Gour Kingdom

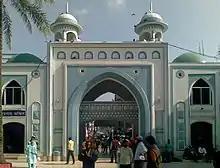
The shrine of Shah Jalal is now a popular site in Sylhet, which has become the "spiritual capital" of Bangladesh.

Govinda successfully settled many Brahmins from all over the Muslim-conquered lands of Deccan, Central India and Bengal to live in his kingdom; which they recognised as a Hindu stronghold. They gained some authority in the kingdom, being favoured by Govinda over the native Hindus for their religious orthodoxy. The elitist Brahmins cooperatively led a movement against members of other religions in Gour. They favoured the Brahmins of Brahmachal brought over during the reign of Brahmajit. The followers of Tantric Buddhism were treated as dalits ("untouchables") of the lowest social status. The Brahmins from Central India brought by Govinda-Rana Kesava Deva, were looked down upon by the Deccan Brahmins as low-class "Govinda Brahmins" as well, in addition to the Hindu Namasudras, Kaivartas and Dasas who were influenced too much by Buddhism.